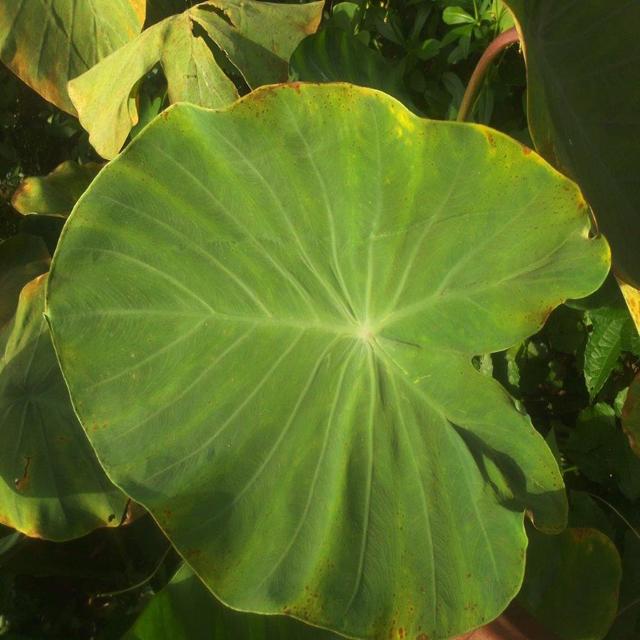
Label: Early_Blight